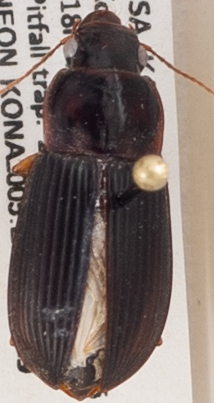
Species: Harpalus pensylvanicus
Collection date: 2020-07-29
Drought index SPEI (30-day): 0.896
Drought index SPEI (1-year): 1.45
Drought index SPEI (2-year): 2.09